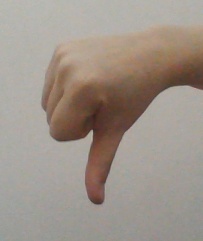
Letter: waw